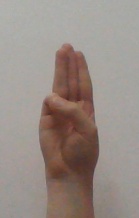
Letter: thaa